Rob Clerc

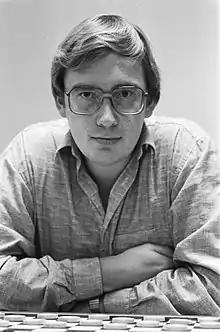
Rob Clerc (1985)

Rob Clerc (born 9 August 1955) is a Dutch draughts player. In 1976 he tied for second place at the Draughts World Championship. He was second place at the 1992 European championship held in Parthenay.